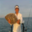
Label: flatfish